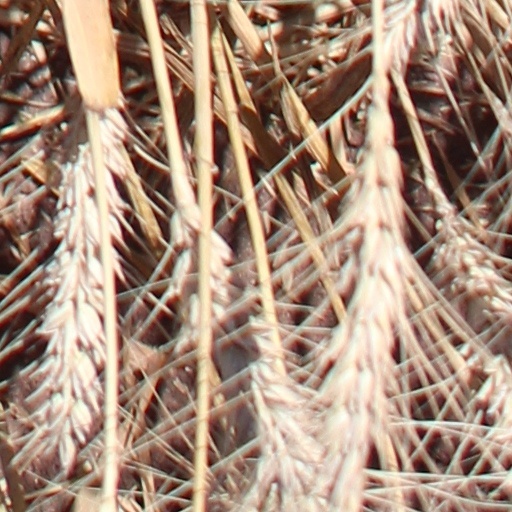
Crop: wheat